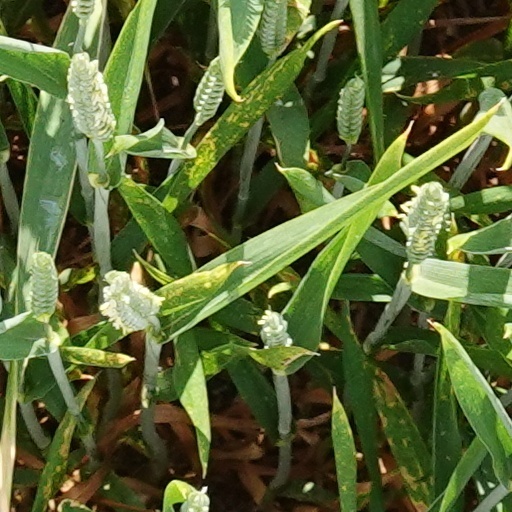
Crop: wheat